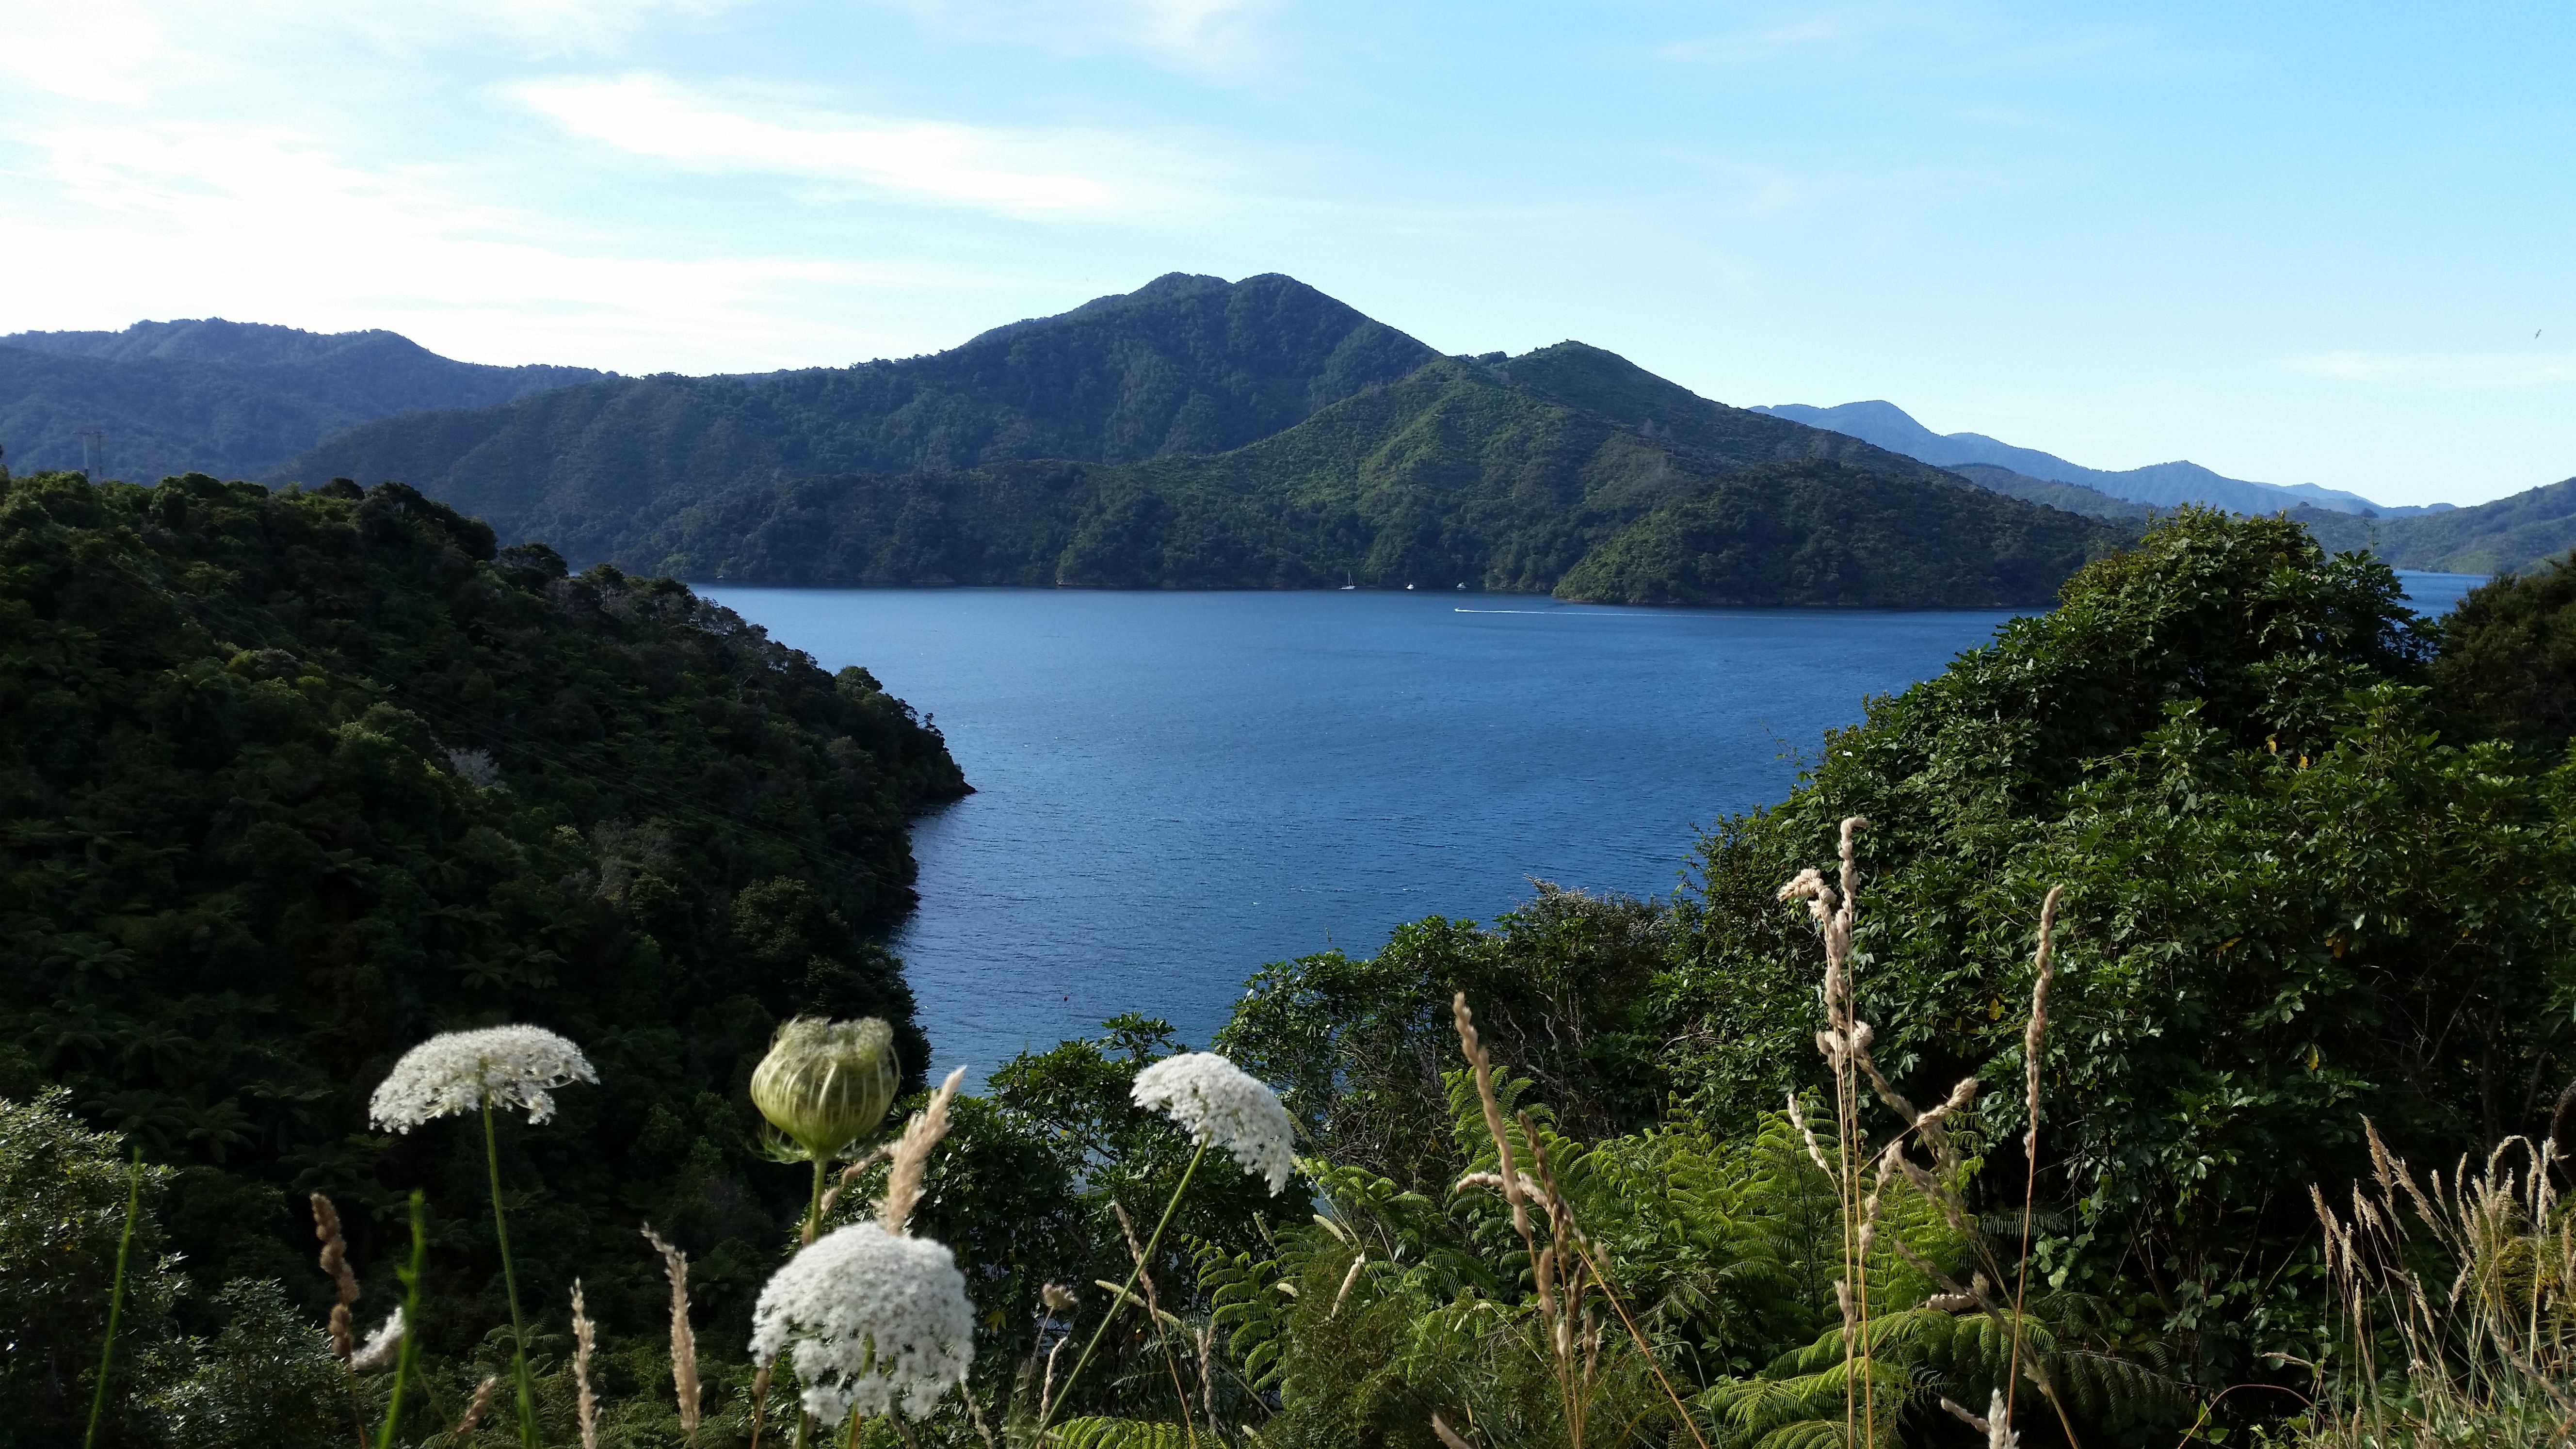
landscape, sea, water, nature, wilderness, walking, mountain, lake, mountain range, fjord, reservoir, highland, wildflowers, plateau, fell, loch, ecosystem, nature reserve, geographical feature, mountainous landforms